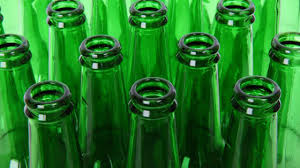
Waste category: glass